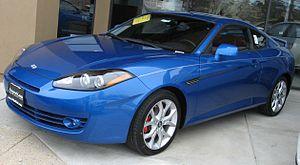
Veronica Mars est un personnage fictif de la série télévisée Veronica Mars. Elle est incarnée par Kristen Bell.
Mieux connu en Amérique du Nord sous l'appellation Tiburon ou Tuscani en Asie, le Hyundai Coupé est le véhicule sport de la gamme Hyundai. Il y a eu 3 versions de coupé, le RD1 de 1996 à 1999, le RD2 de 2000 à 2002 et le GK3 de 2002 à nos jours. Ce dernier se décline en Amérique du Nord en 3 versions : Base, SE et Tuscani. Les 2 premières sont équipées du 4 cylindres de 2,0 litres développant 138 ch à 6 500 tr/min, la version Tuscani par un V6 de 2,7 litres de 172 ch à 5 500 tr/min et est couplée avec une boîte manuelle 6 vitesses.